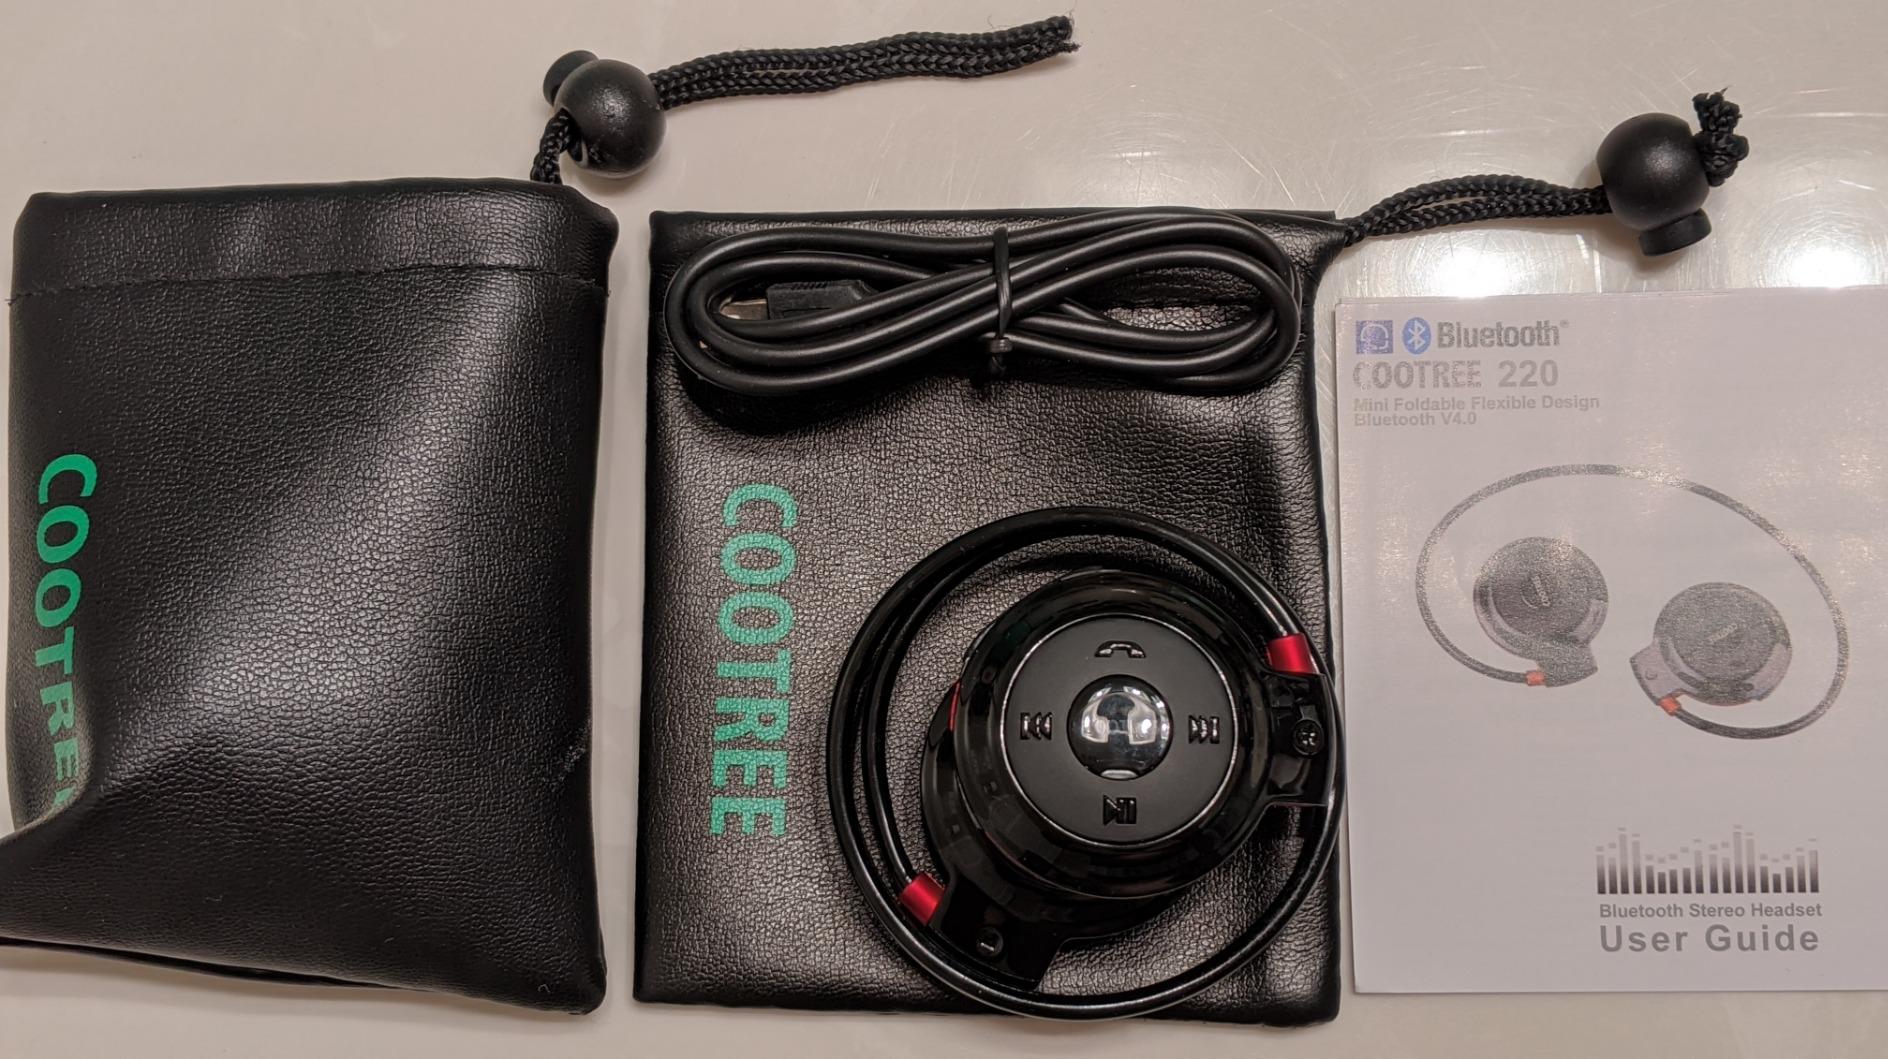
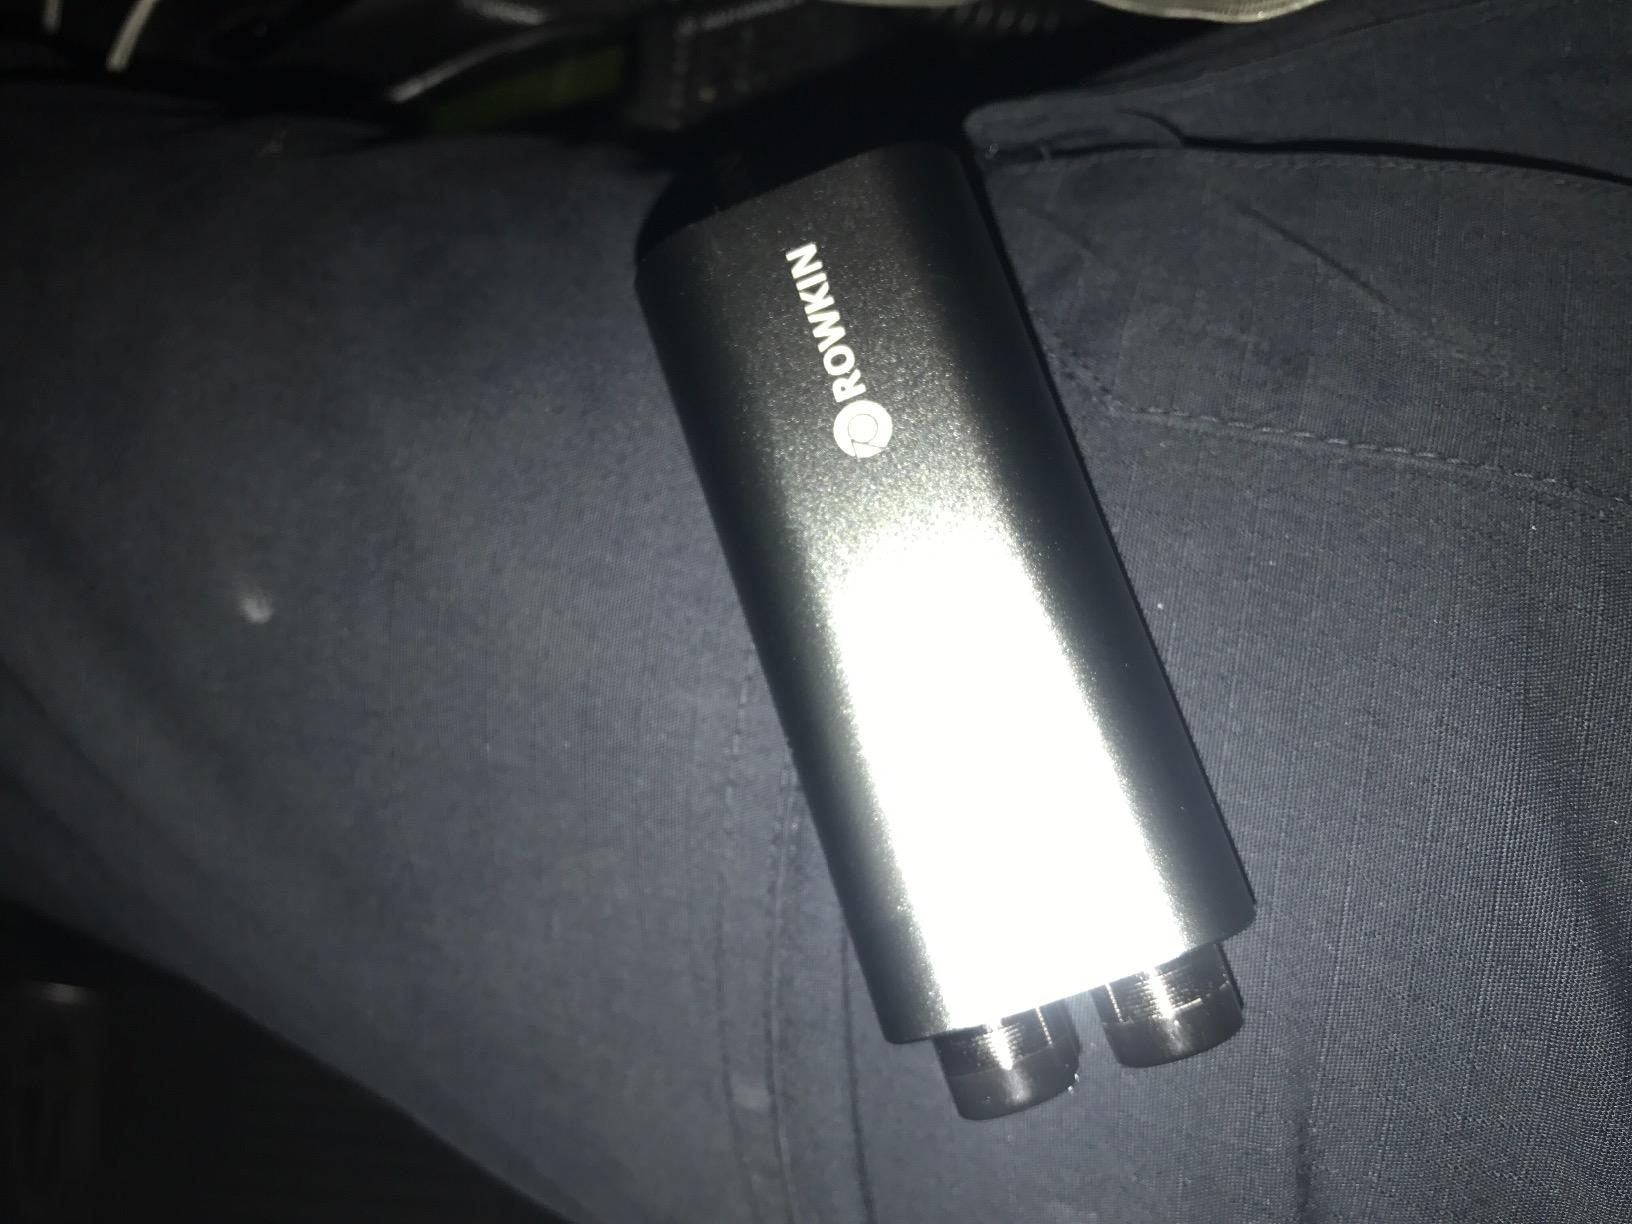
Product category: headphones
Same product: no